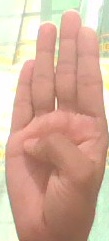
ASL sign: B